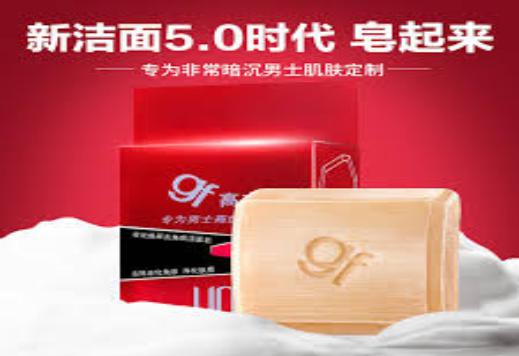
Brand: GF
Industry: Necessities